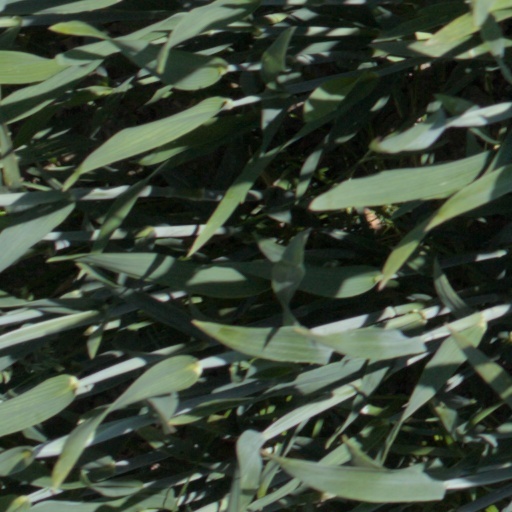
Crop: wheat